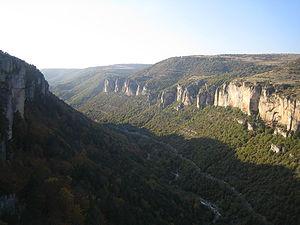
Les gorges de la Jonte sont des gorges françaises du Massif central méridional, façonnées par la rivière Jonte.